Early Netherlandish painting

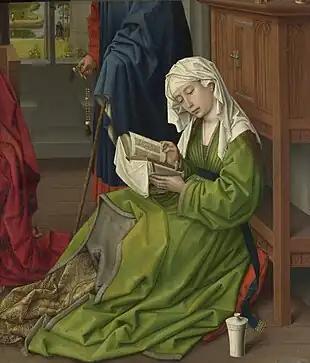
Rogier van der Weyden, "The Magdalen Reading", before 1438. National Gallery, London. This fragment is unusually rich in iconographical detail, including the Magdalen's averted eyes, her attribute of ointment, and the concept of Christ as the word represented by the book in her hands.

Burgundian rule created a large class of courtiers and functionaries. Some gained enormous power and commissioned paintings to display their wealth and influence. Civic leaders also commissioned works from major artists, such as Bouts' "", van der Weyden's "The Justice of Trajan and Herkinbald" and David's "Justice of Cambyses". Civic commissions were less common and were not as lucrative, but they brought notice to and increased a painter's reputation, as with Memling, whose "St John Altarpiece" for Bruges' Sint-Janshospitaal brought him additional civic commissions.